Tarpan

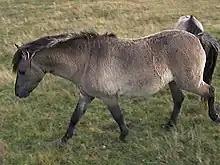
Heck horse in Haselünne, Germany (2004)

Three attempts have been made to use selective breeding to create a type of horse that resembles the tarpan phenotype, though recreating an extinct subspecies is not genetically possible with current technology. In 1936, Polish university professor Tadeusz Vetulani selected Polish farm horses that were formerly known as Panje horses (now called Konik) and that he believed resembled the historic tarpan and started a selective breeding program. Although his breeding attempt is well known, it made only a minor contribution to the modern Konik stock, which clusters genetically with other domestic horse breeds, including those as diverse as the Mongolian horse and the Thoroughbred.